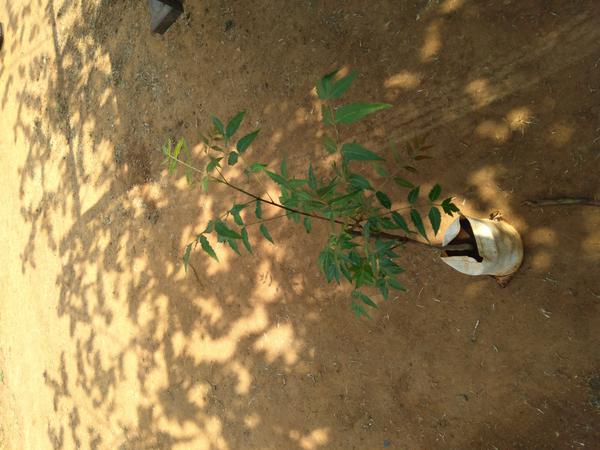
Plant: Neem